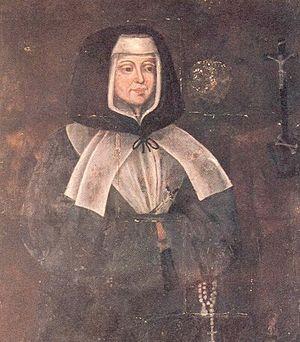
Cette liste de saints concerne les saints et les bienheureux, reconnus comme tels par l'Église catholique, ayant vécu au XVIIIᵉ siècle.
Jeanne Delanoue est une religieuse française fondatrice des Servantes des pauvres et reconnue sainte par l'Église catholique.
Le pape Jean-Paul II a canonisé, pendant son pontificat 482 saints, au cours de 52 cérémonies de canonisation, parmi lesquelles 38 se sont déroulées au Vatican et 14 au cours des visites pastorales qu'il a effectuées hors d'Italie. En presque 27 ans de pontificat, Jean-Paul II a quasiment canonisé autant de personnes que durant les cinq derniers siècles.